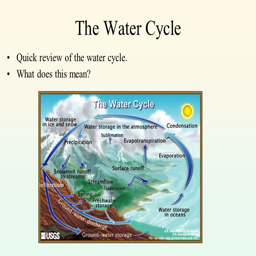
the review of the water cycle .